Dot Richardson

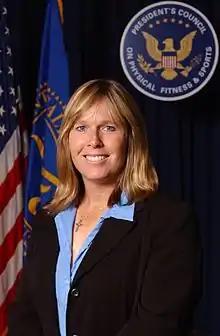

Dorothy Gay Richardson (born September 22, 1961) is an American physician and former two-time gold medal-winning Olympian softball player at shortstop. Richardson is currently the head coach at Liberty. Richardson played college softball at UCLA and won the inaugural NCAA Division I softball tournament in 1982. She is a USA Softball Hall of Fame honoree.